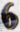
Number: 6